Yak butter

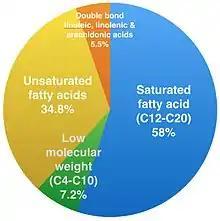
Fat Composition of Yak Butter (from Composition, quality and consumption of yak milk in Mongolia)

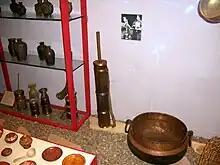
Butter churn, displayed with Tibetan kitchen items at the Field Museum. Note the strap for carrying it and its small size, adaptations to nomadic use.

Yaks provide their herders with many different benefits, including dung for fuel, draught power, meat, fiber, and milk. Not all herding communities have a tradition of using yak's milk or making butter, although in regions of mountain pastures the practice is common. Each individual yak cow produces little milk, so only when large herds are present can herders expect much milk to be obtained. Milk is much more plentiful in summer than winter; turning fresh milk into butter or cheese is a way to store calories for later use.